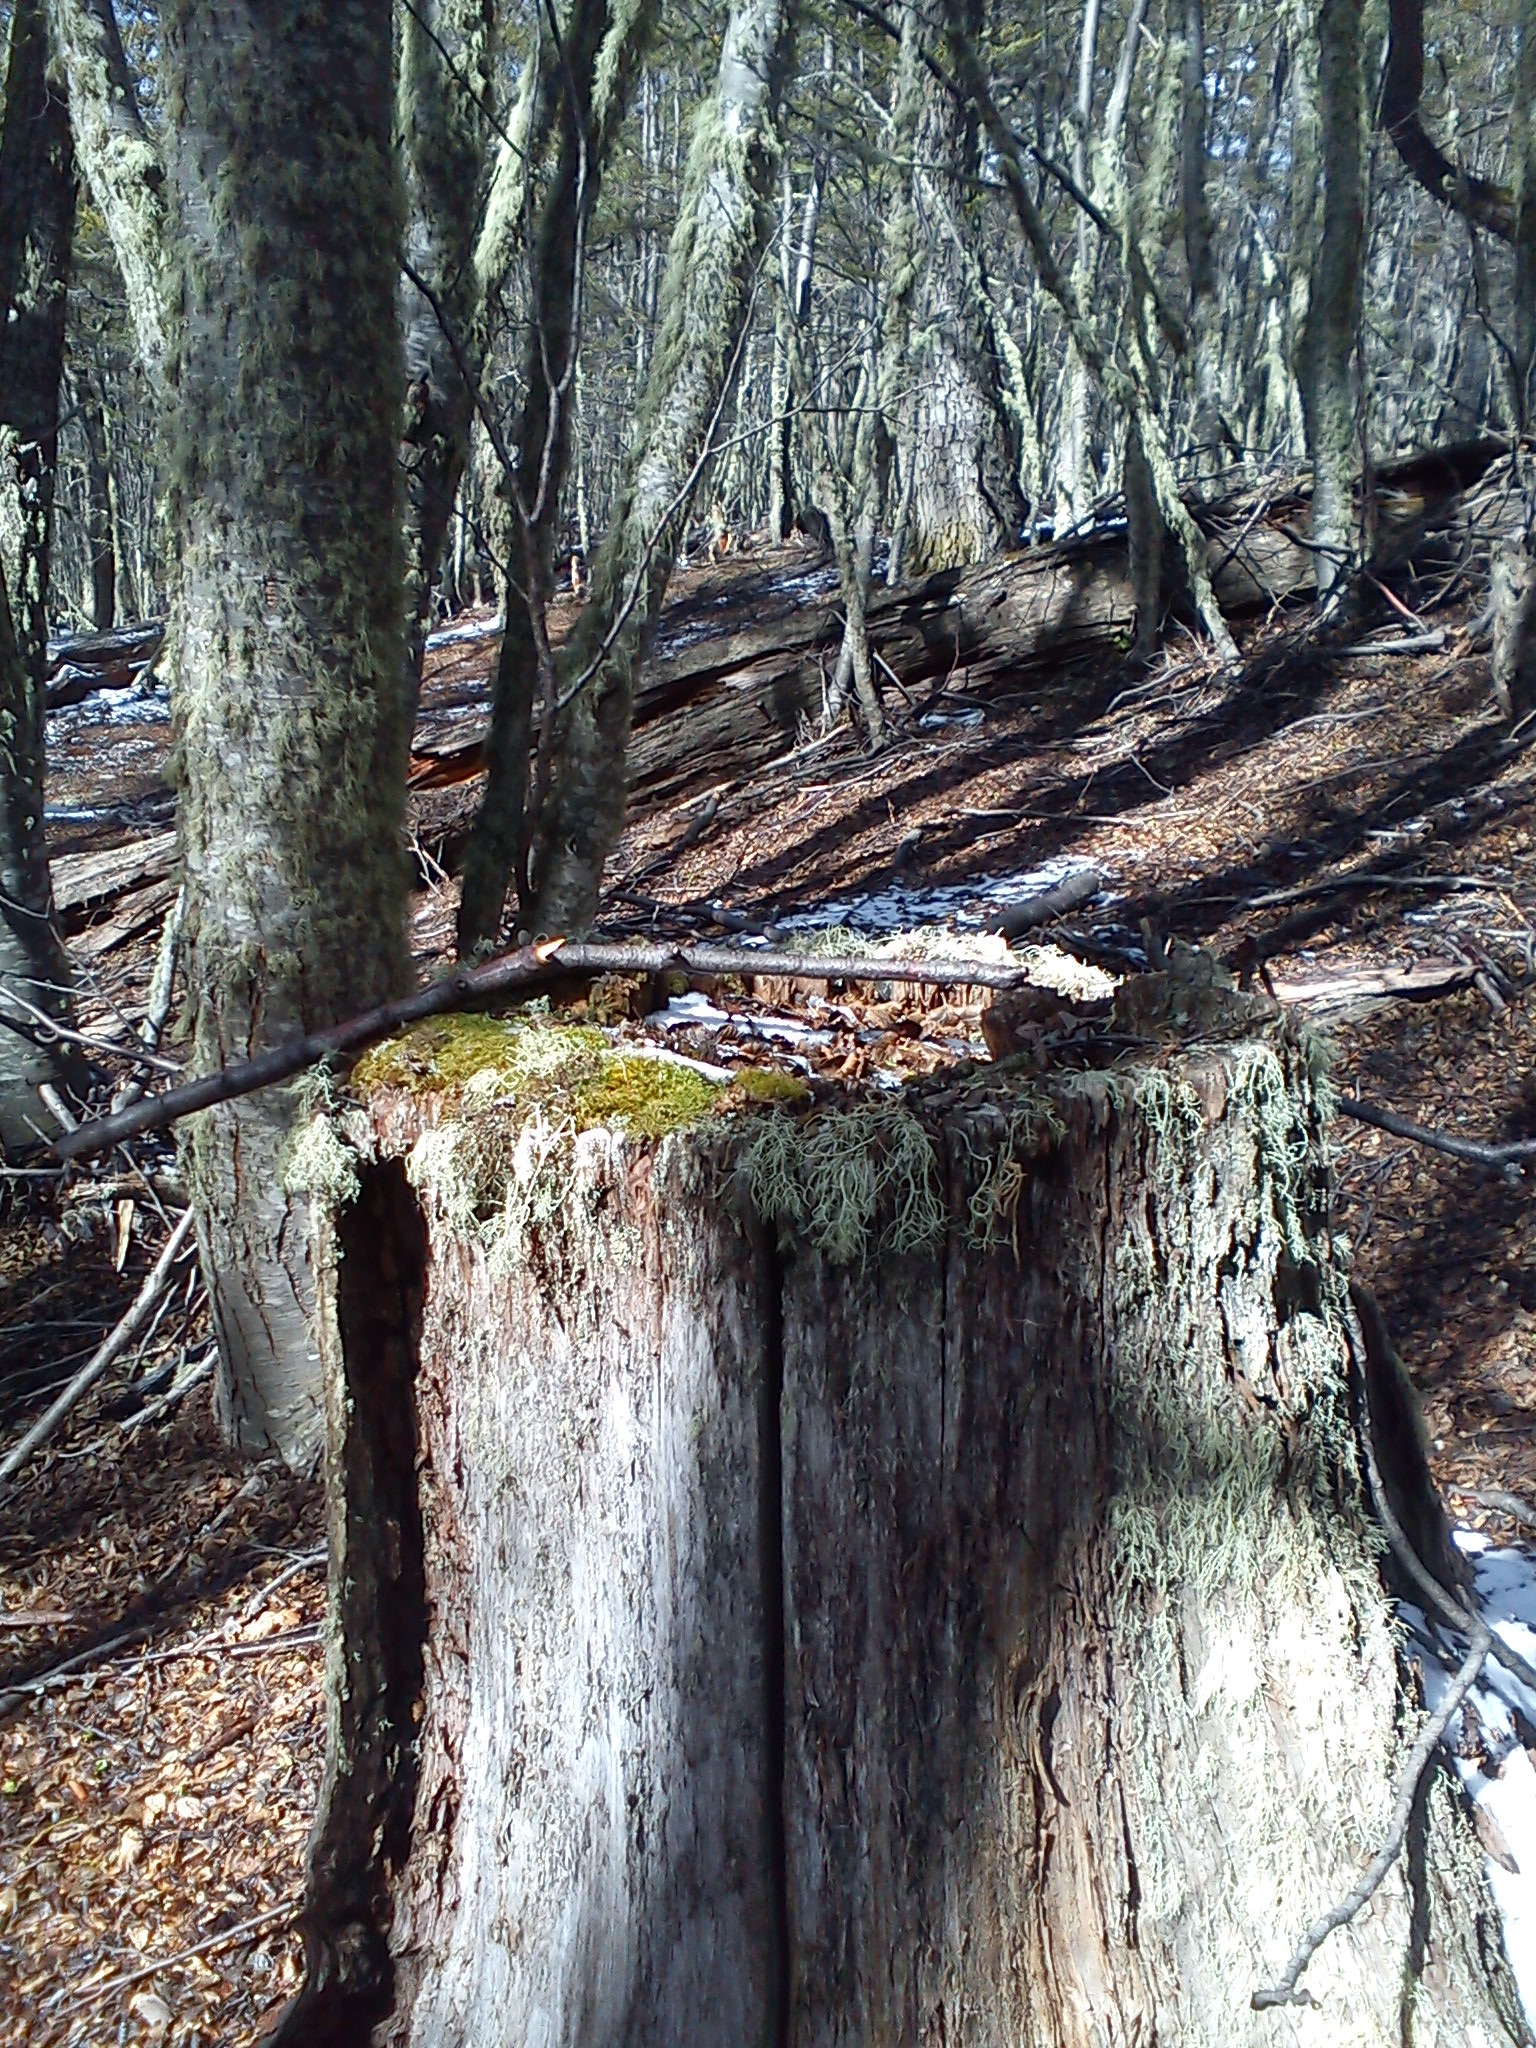
tree, nature, forest, wilderness, mountain, snow, winter, plant, wood, trail, trunk, stream, autumn, season, trees, fallen, woodland, habitat, natural environment, woody plant